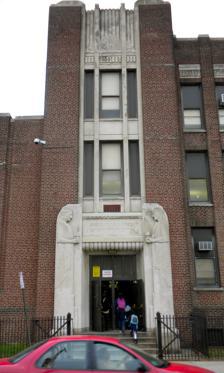
Building: Vare-Washington School
Country: United States of America
Year built: 1937
For the former school building on Moyamensing Avenue, see Abigail Vare School . United States historic place George Washington School U.S. National Register of Historic Places George Washington School, April 2010 Show map of Philadelphia Show map of Pennsylvania Show map of the United States Location 1198 S. 5th St., Philadelphia, Pennsylvania Coordinates 39°56′01″N 75°09′10″W / 39.9337°N 75.1528°W / 39.9337; -75.1528 Area 2 acres (0.81 ha) Built 1935–1937 Architect Irwin T. Catharine Architectural style Moderne, Art Deco MPS Philadelphia Public Schools TR NRHP reference No. 86003343 Added to NRHP December 4, 1986 Vare-Washington School , is a K-8 school in South Philadelphia , Pennsylvania , United States. It is a part of the School District of Philadelphia . It occupies the former George Washington School building in the Dickinson Narrows neighborhood, in proximity to Southwark . History The Abigail Vare School was named after Abigail Vare, the mother of the three Vare Brothers (including William Scott Vare ), who became politicians and contractors. The historic Washington school building was designed by Irwin T. Catharine and built in 1935-1937. It is a three-story, brick and limestone building in the Art Deco / Moderne -style. It features ribbon windows, brick piers, and a projecting entrance with skyscraper-like details and rounded corners with decorative figures. The school was originally established to serve children of workers in the Philadelphia Navy Yard and had been in operation since the U.S. Civil War period. In 1985 Washington and one other school were the first two Philadelphia public schools to sign up for Education for Parenting, a program in which students are taught about parenting by observing real infants. The building was added to the National Register of Historic Places in 1986. In December 2012 Superintendent William R. Hite Jr. presented a proposal that would close Washington and move Abigail Vare School into Washington's building. At the time Washington's building was in a better condition compared to Vare's, while the Vare school had an academic performance superior to that of Washington's. In March 2013, the school district voted to close Washington. Vare moved from its previous building to current  building, and was renamed Vare-Washington School. Since the move, the former Vare School has remained empty. As a result of the closing of Washington, all Washington staff and teachers were to lose their positions, even though the Washington building was staying open. On May 14, 2013, the Philadelphia Federation of Teachers filed a grievance to try to reverse this decision. Feeder patterns Residents of the current Vare-Washington zone, and residents of the former Abigail Vare School zone, are zoned to Furness High School . Gallery Additional Information From National Historic Landmarks & National Register of Historic Places in Pennsylvania, Pennsylvania Historic Resource Survey Form, July 1986 Physical Description The George Washington School is similar in appearance to the Robert Fulton and George Meade Schools. Constructed of brick and limestone, the school is three stories high and spans almost the length of the block. Designed in the Art Deco/Moderne style, the building is dominated by its vertical lines. Ribbon bands of windows punctuated by thin and thick brick piers further emphasize this verticality. The main entrance, an attenuated column, projects from the building roofline in skyscraper fashion. The building fenestration pattern is regular with triplet sash separating a single sash with a thin brick pier. All of the sash is double hung six over six. Limestone sills give some horizontal emphasis to the regular pattern of the windows. A thick limestone lintel above the third floor sash is a bold contrast to the attenuated detailing above. The large brick piers, rising above the parapet line, in battlement style, have limestone caps. The main entrance tower has an ornately carved, limestone entrance surround. The overscale detail, with the characteristic rounded corners is created by two figures, wearing robes and carrying lanterns, lighting the way to the main door. These figures constitute the columns which support a smooth dressed entablature with a carved name plate and fascia detailing. Rising from the entablature is a band of windows two stories in height. The sash is figured with a double hung center opening and two small, double hung side sash. A decorative limestone panel continues to the roofline. Adjacent to the main entrance is the auditorium area which continues the building's appearance with the exception of the window pattern. References